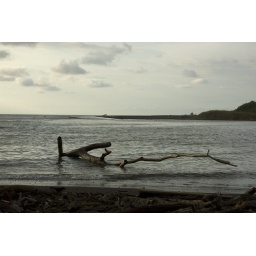
A piece of driftwood in the water at the Nosara river mouth.